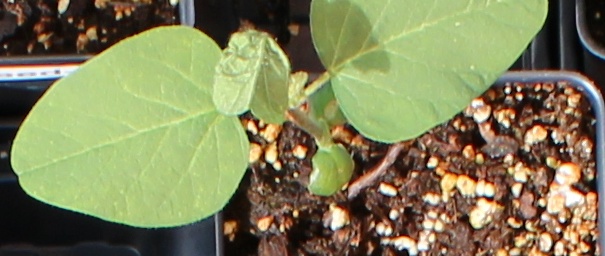
Label: Soybean